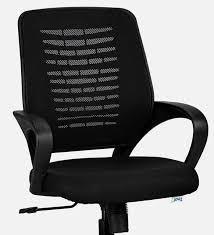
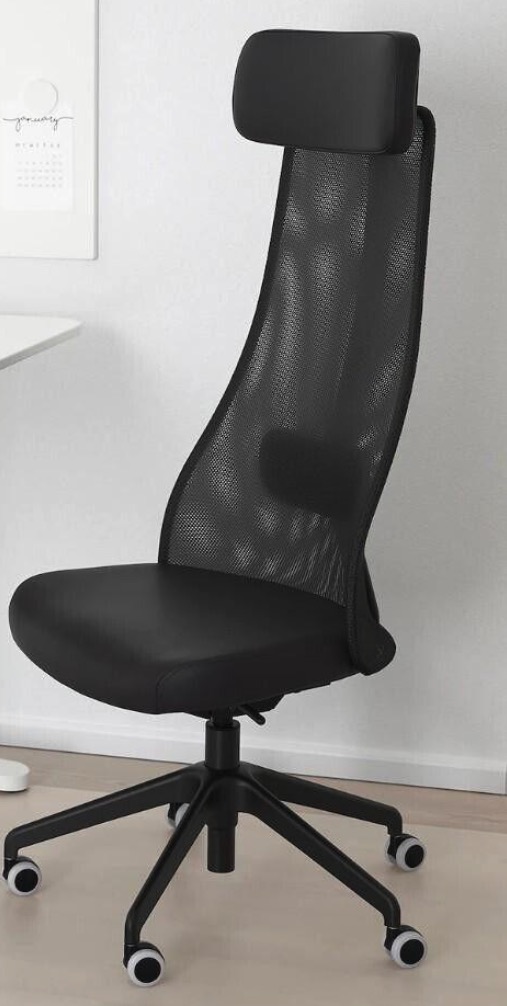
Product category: items_chair
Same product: no